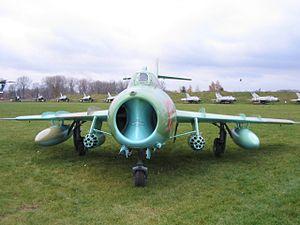
Le musée de l’Aviation polonaise de Cracovie est le plus important musée aéronautique de Pologne. Il occupe une partie de l'ancien aéroport du Kraków-Rakowice-Czyżyny, au nord-est de Cracovie. Il a ouvert en 1964, un an après la fermeture de l'aéroport.